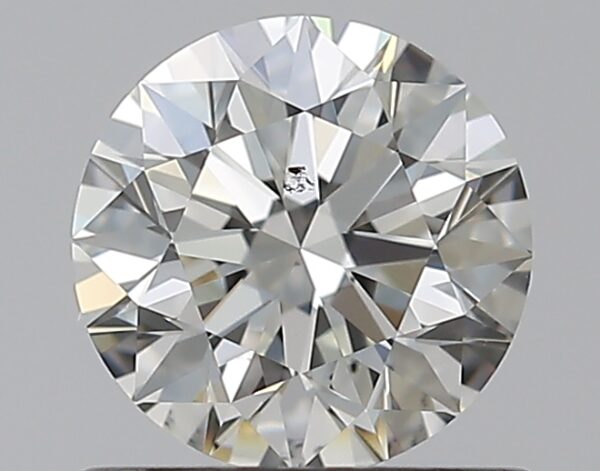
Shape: round
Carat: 0.7
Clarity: SI1
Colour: J
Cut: EX
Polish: EX
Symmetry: EX
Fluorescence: N
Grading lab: GIA
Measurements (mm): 5.65 x 5.68 x 3.54